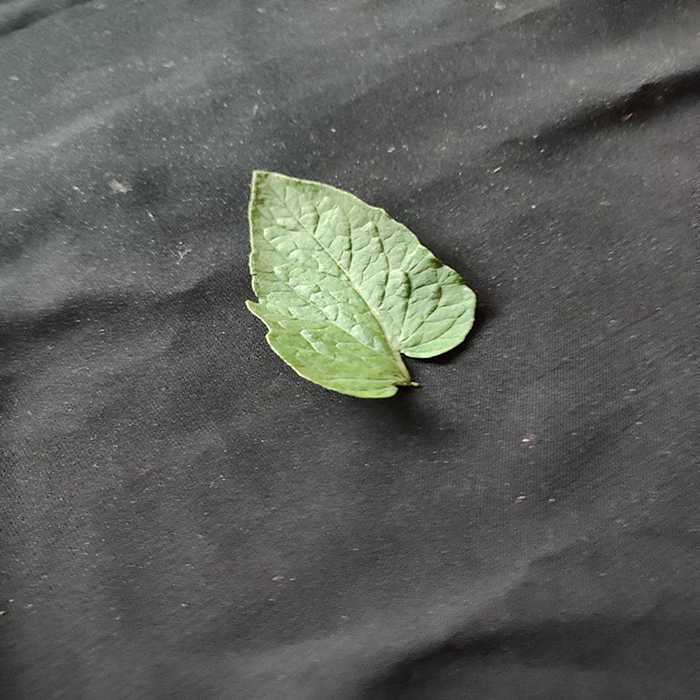
Plant: Tomato
Label: Tomato Fresh leaf